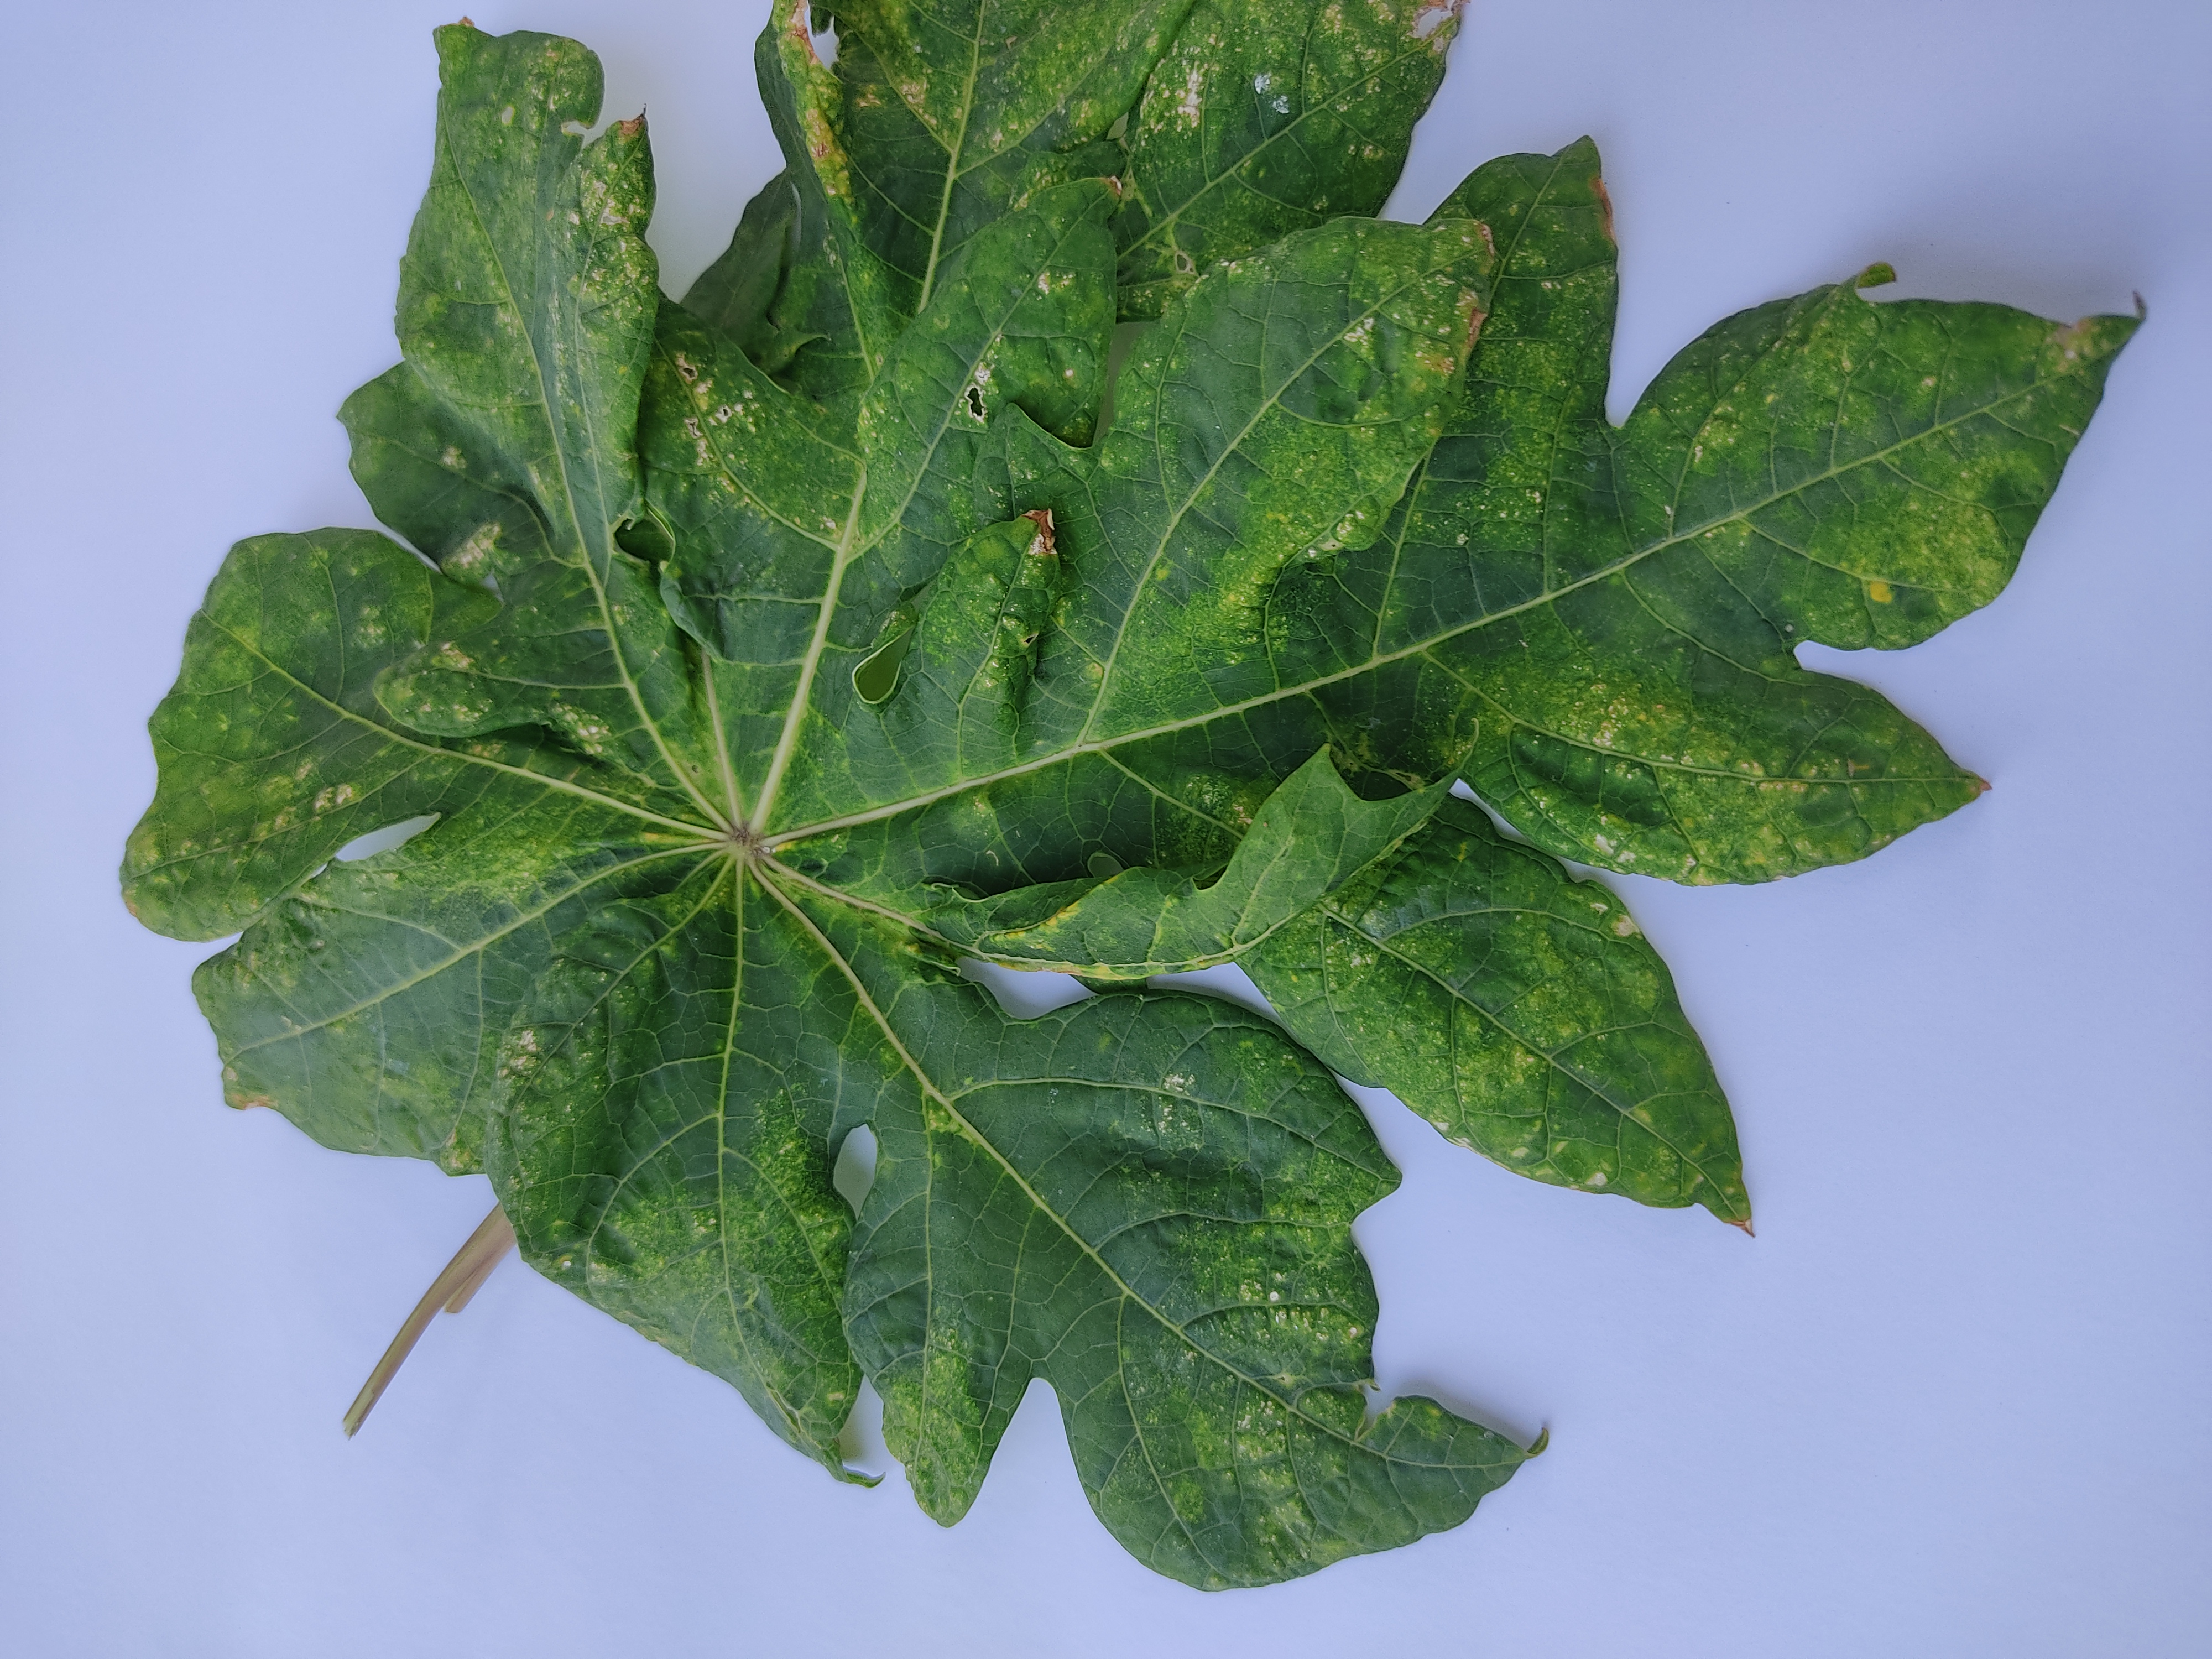
Label: Mite Disease